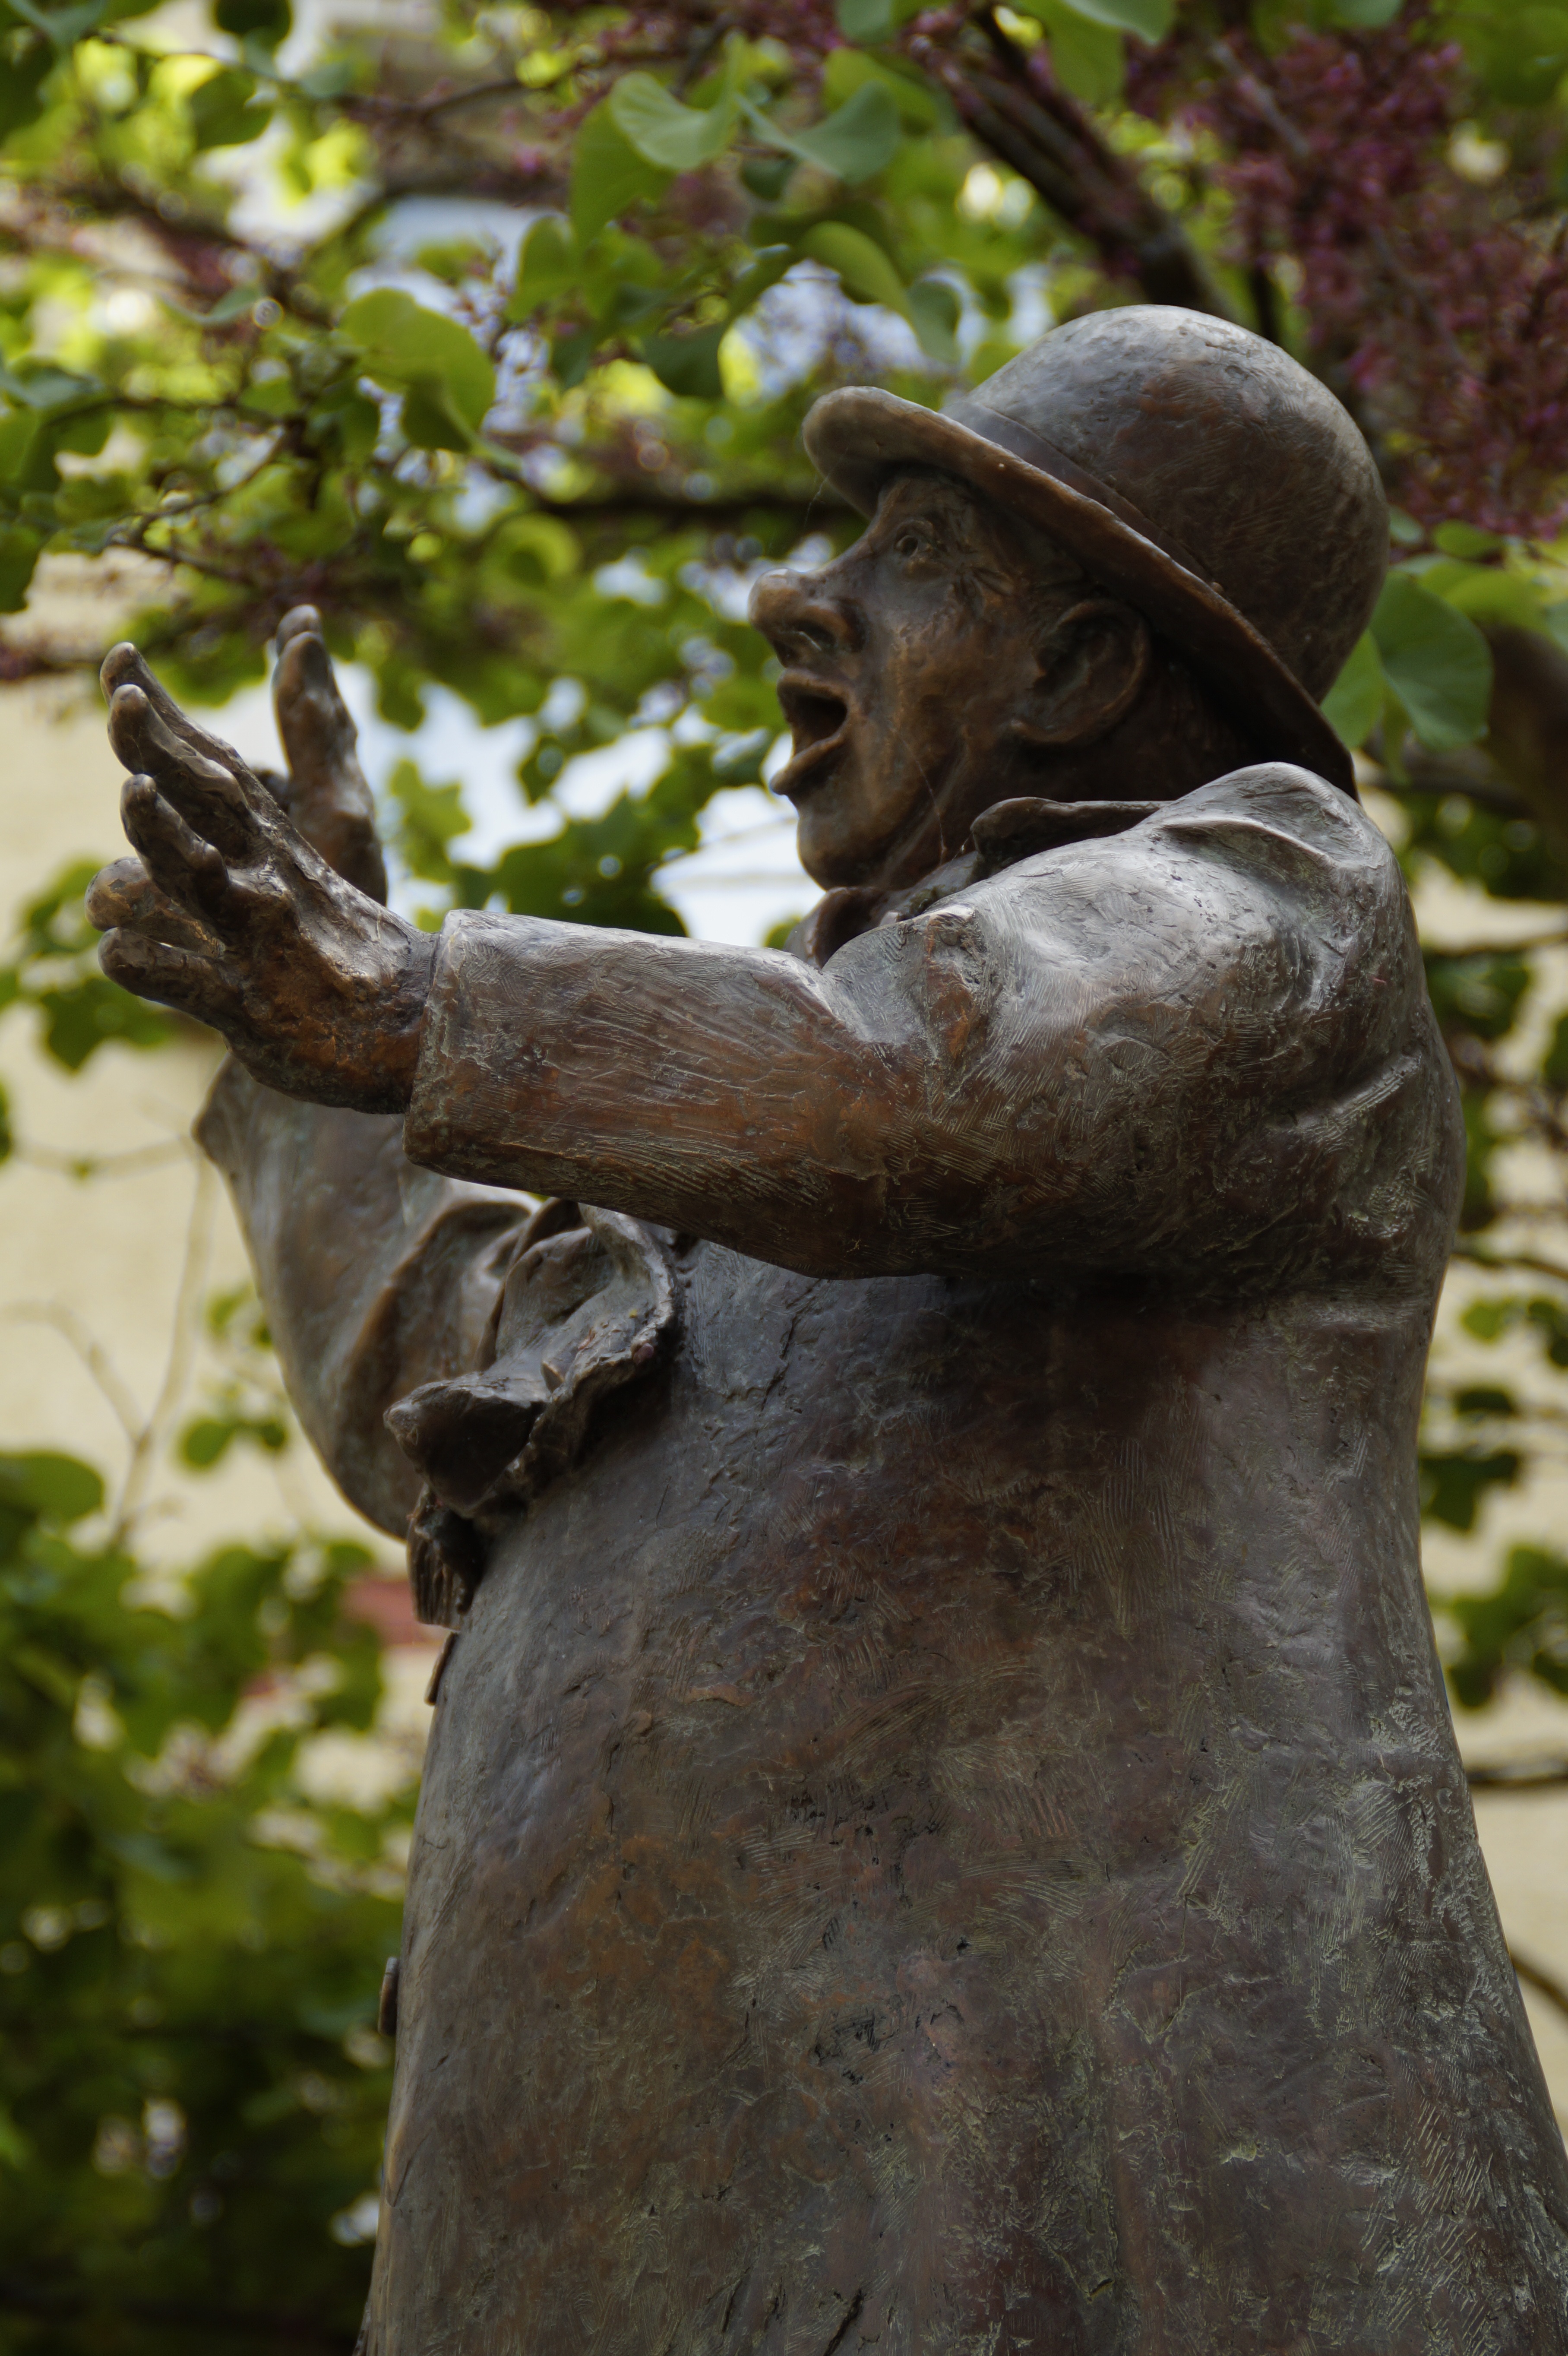
man, monument, statue, speaker, gargoyle, sculpture, art, temple, speech, carving, customs, constance, personality, comedian, ancient history, famous person, nonbuilding structure, fasnachter, almost eighth, b ttenrede